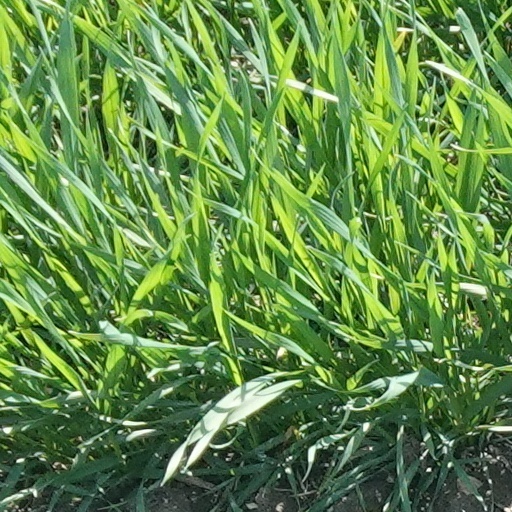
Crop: wheat